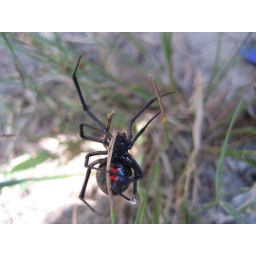
Found her in an old bird house I was cleaning.